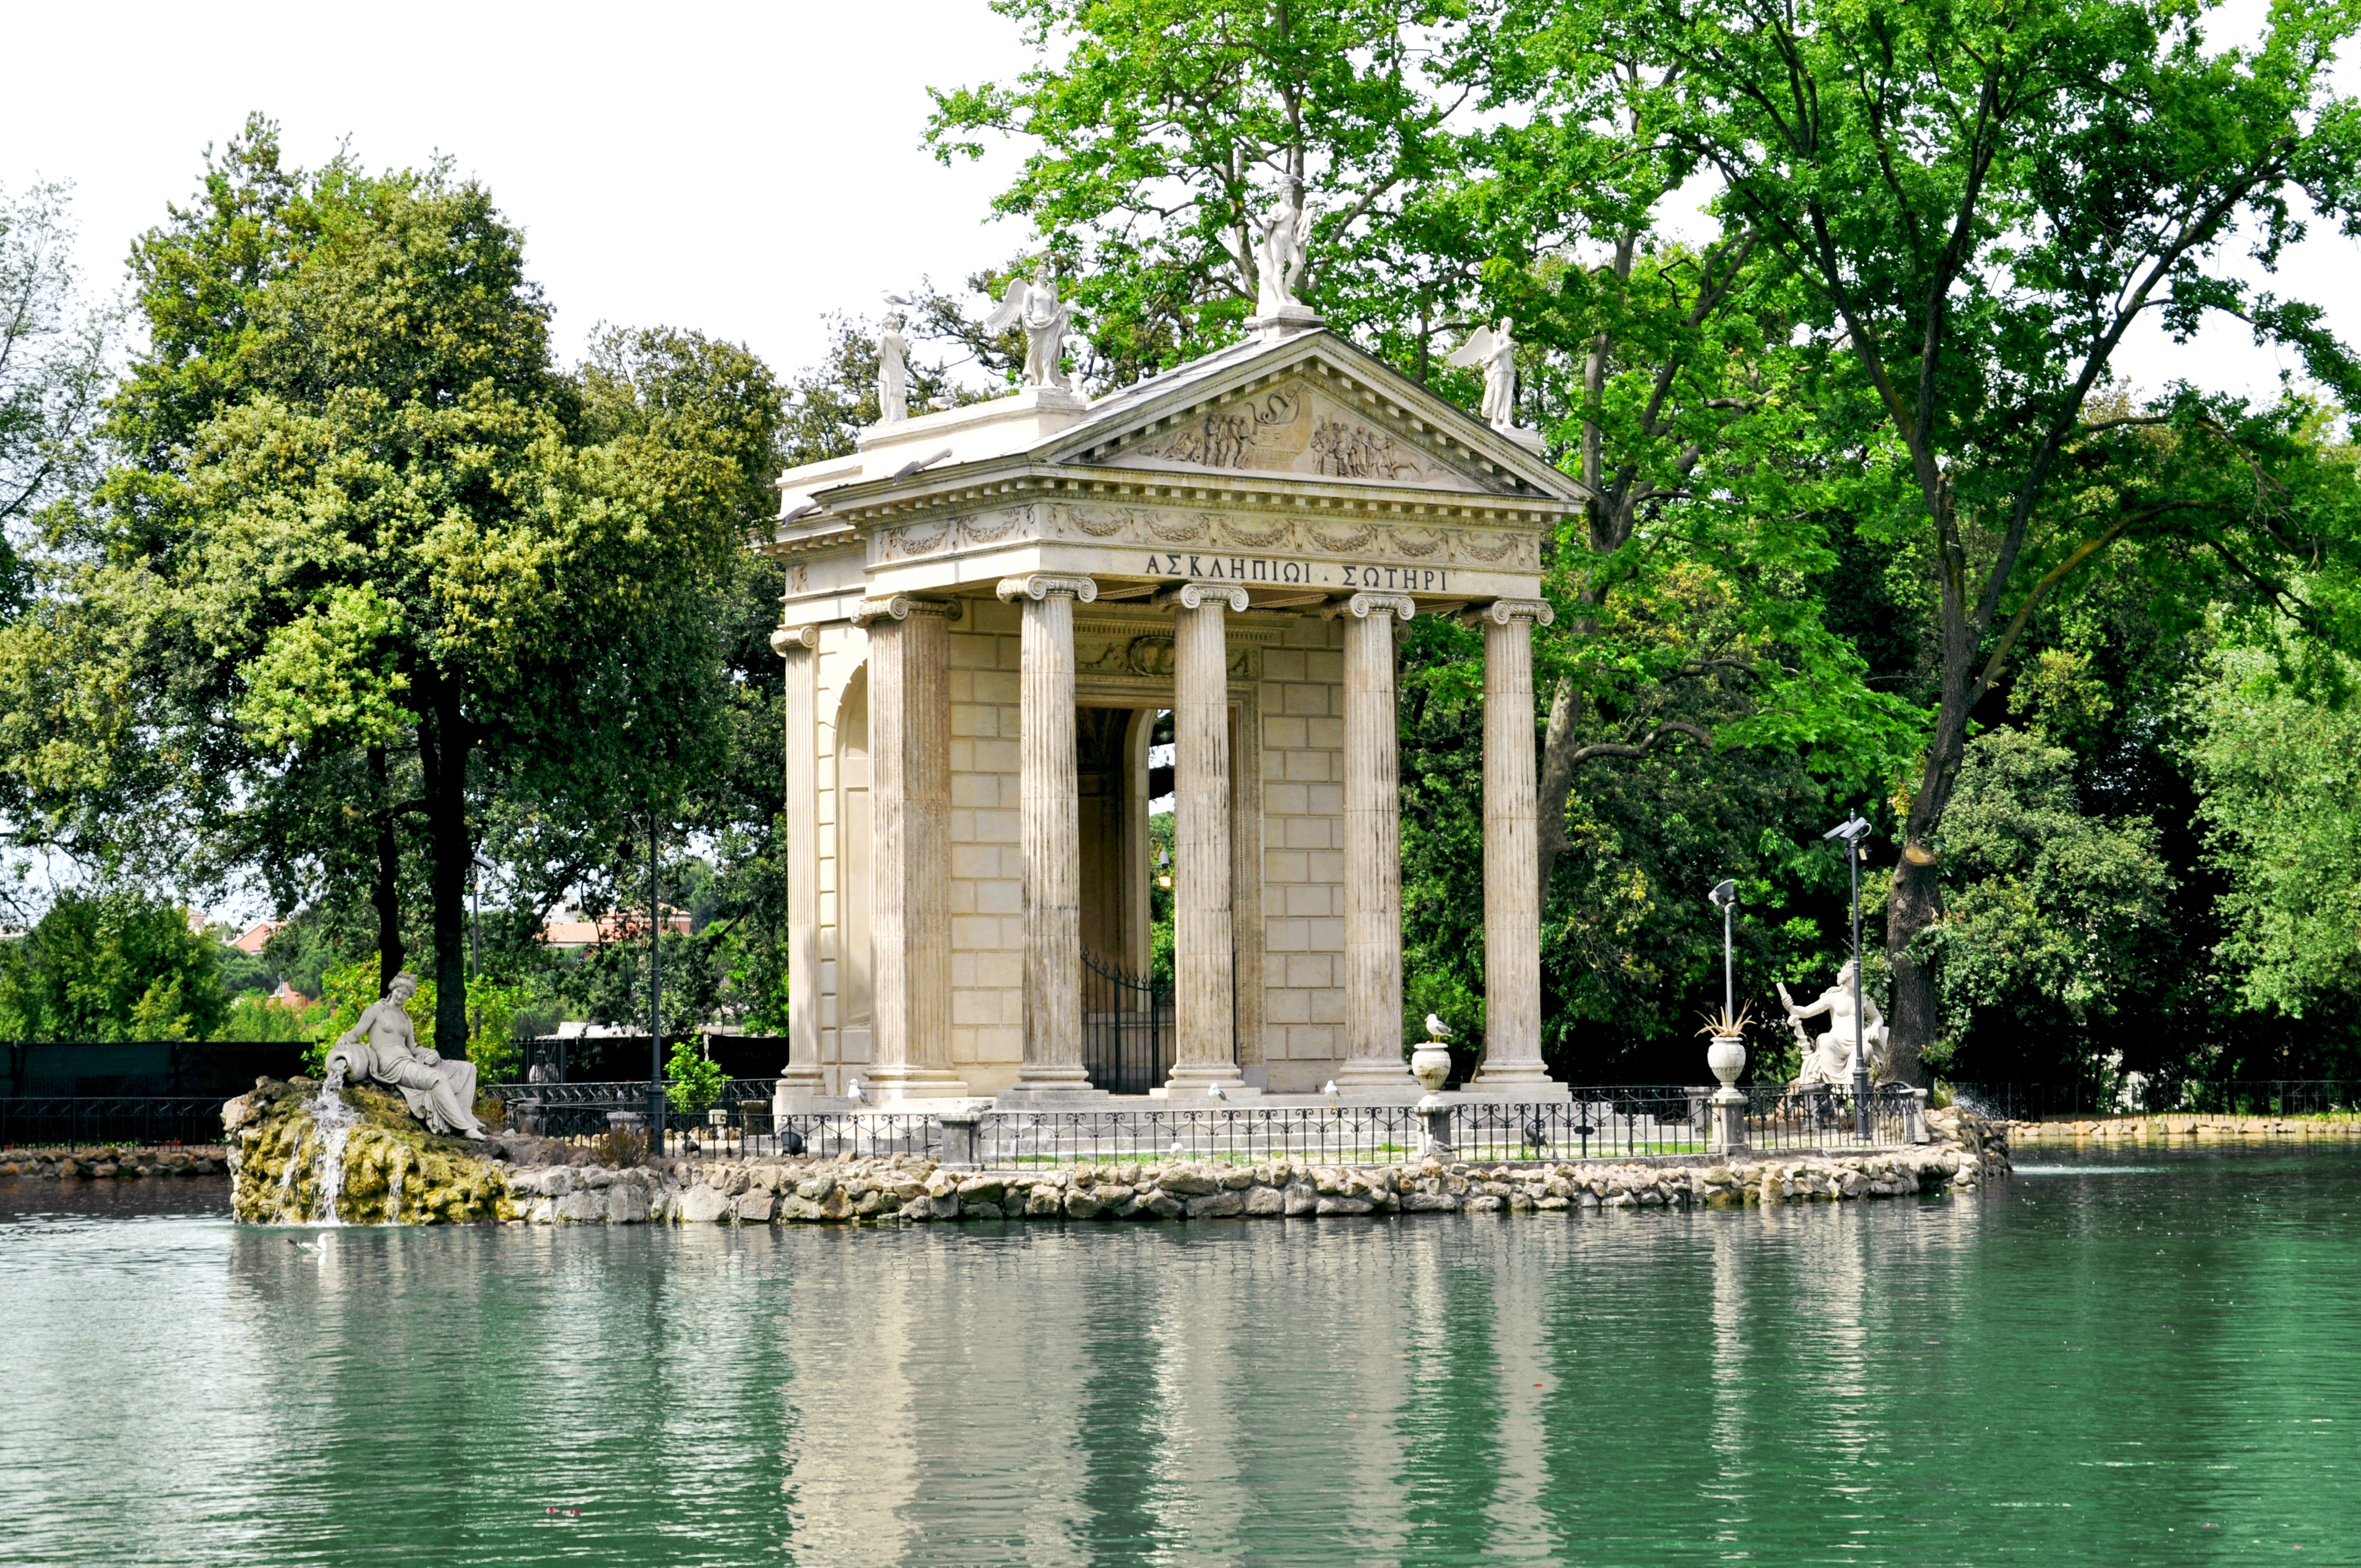
mansion, palace, italy, garden, rome, temple, estate, water feature, villa borghese